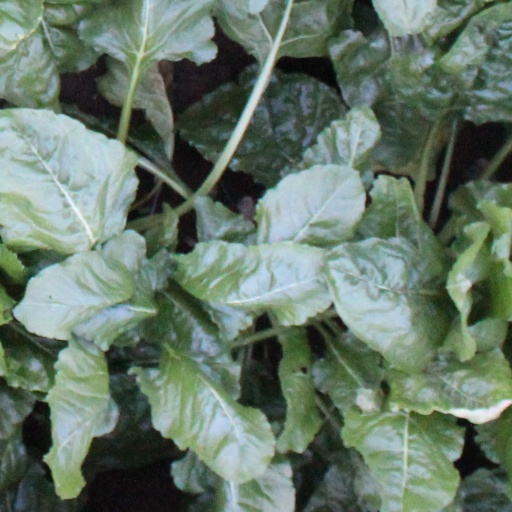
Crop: sugar beet